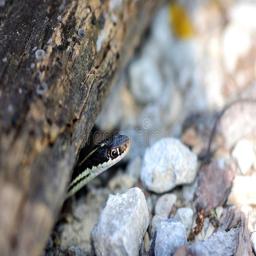
Animal: snakes